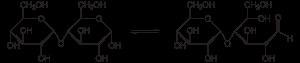
Un ose réducteur est un type d'ose possédant un groupe aldéhyde ou capable d'en former un par isomérisme. La forme hémiacétal cyclique d'un aldose peut s'ouvrir pour présenter une fonction aldéhyde, et certains cétoses peuvent par tautomérie se transformer en aldoses. Cependant les acétals, notamment ceux formant des liaisons polyosidiques, ne peuvent pas facilement devenir des aldéhydes libres. Cette fonction aldéhyde permet à l'ose d'agir comme réducteur, comme dans la réaction de Tollens, le test de Benedict, ou la réaction de Fehling.